Bristol station (Virginia)

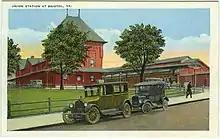
A color postcard of a train station with two early automobiles

Rail service first reached Bristol from Knoxville in 1856 via the East Tennessee and Virginia Railroad, a predecessor of the Southern Railway, and from Lynchburg via the Virginia and Tennessee Railroad, a predecessor of the Norfolk and Western Railway. The current station was built in 1902 by the Norfolk and Western at a cost of $79,000. It is a one- to two-story brick building consisting of a tower section; a long seven-bay, one-story midsection; and a six-bay, two-story east end. The tower has a hipped roof with deep overhanging eaves supported by long sawn brackets. Stylistically, the station fits into the pattern of early 20th-century American eclecticism, combining Romanesque with various European vernacular modes. Associated with the station is a brick freight house constructed in 1883 and expanded in 1891.